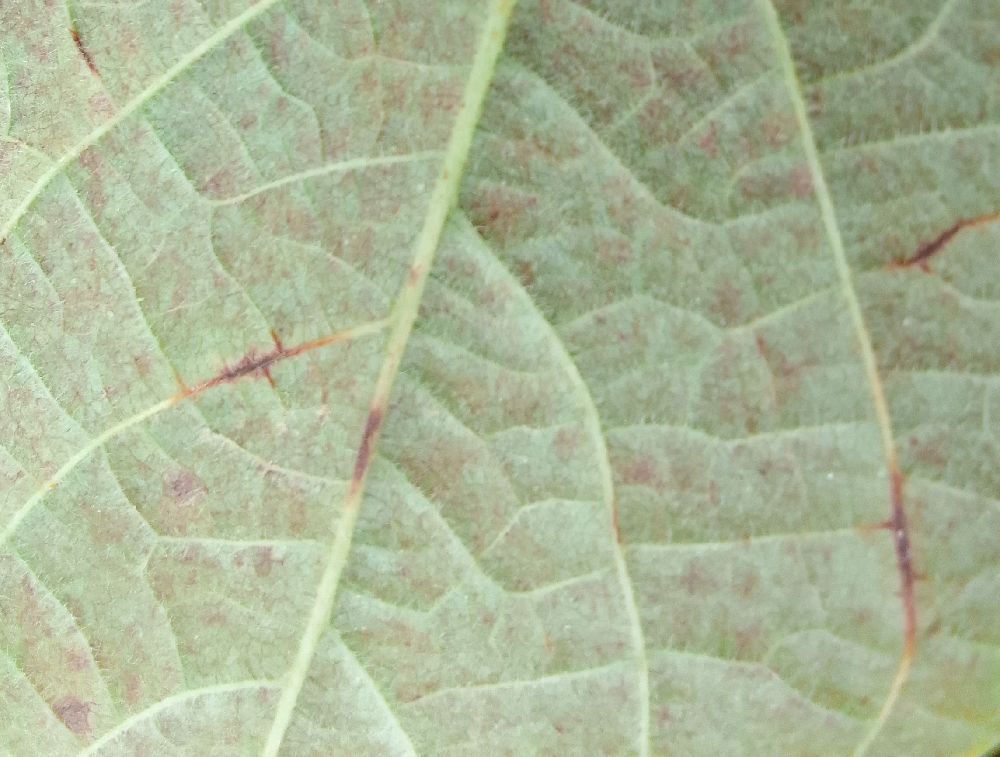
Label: anthracnose